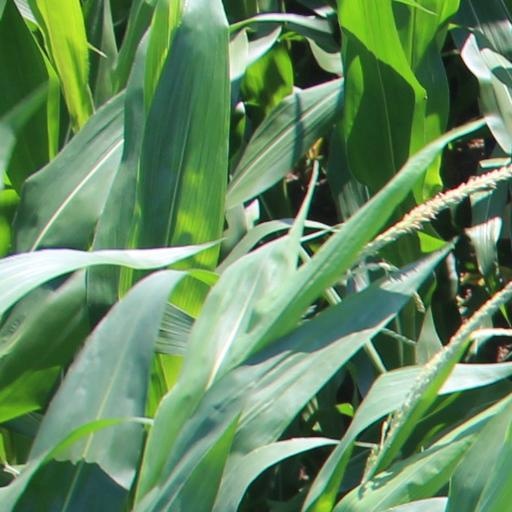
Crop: maize; corn